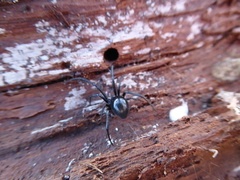
Species: Lactrodectus_hesperus